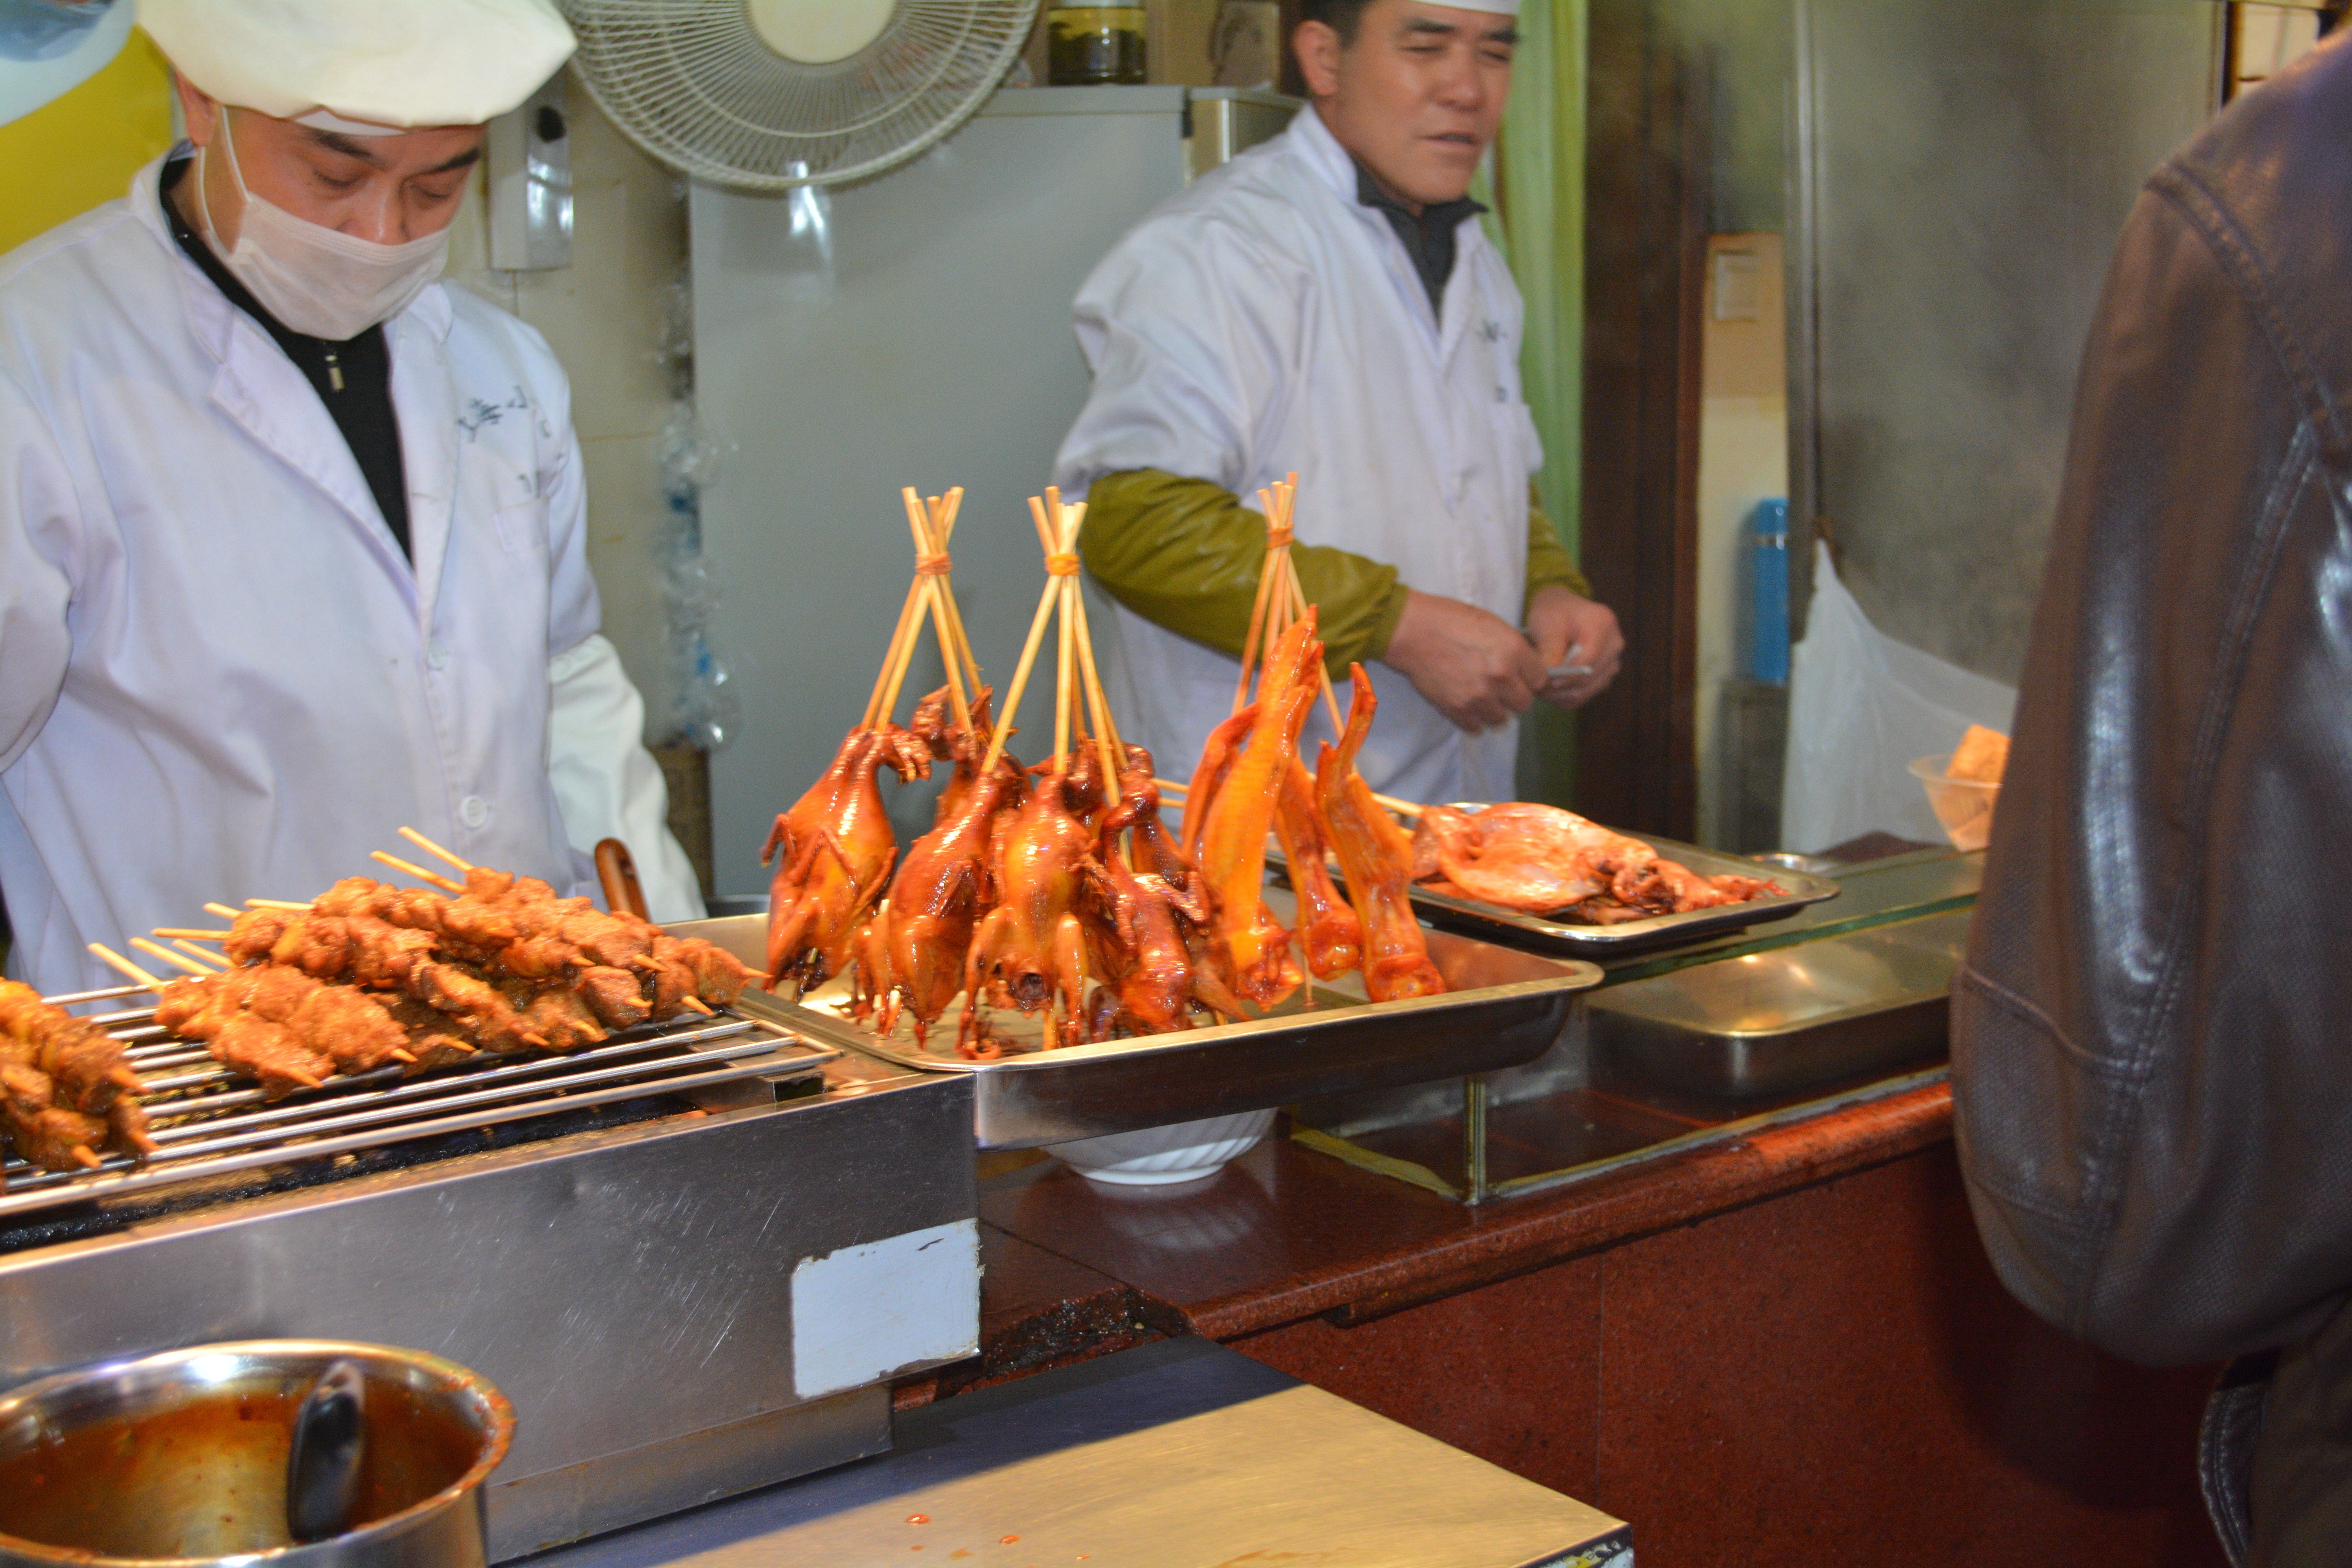
person, dish, meal, food, cooking, seafood, fish, cuisine, cook, sense, culinary art